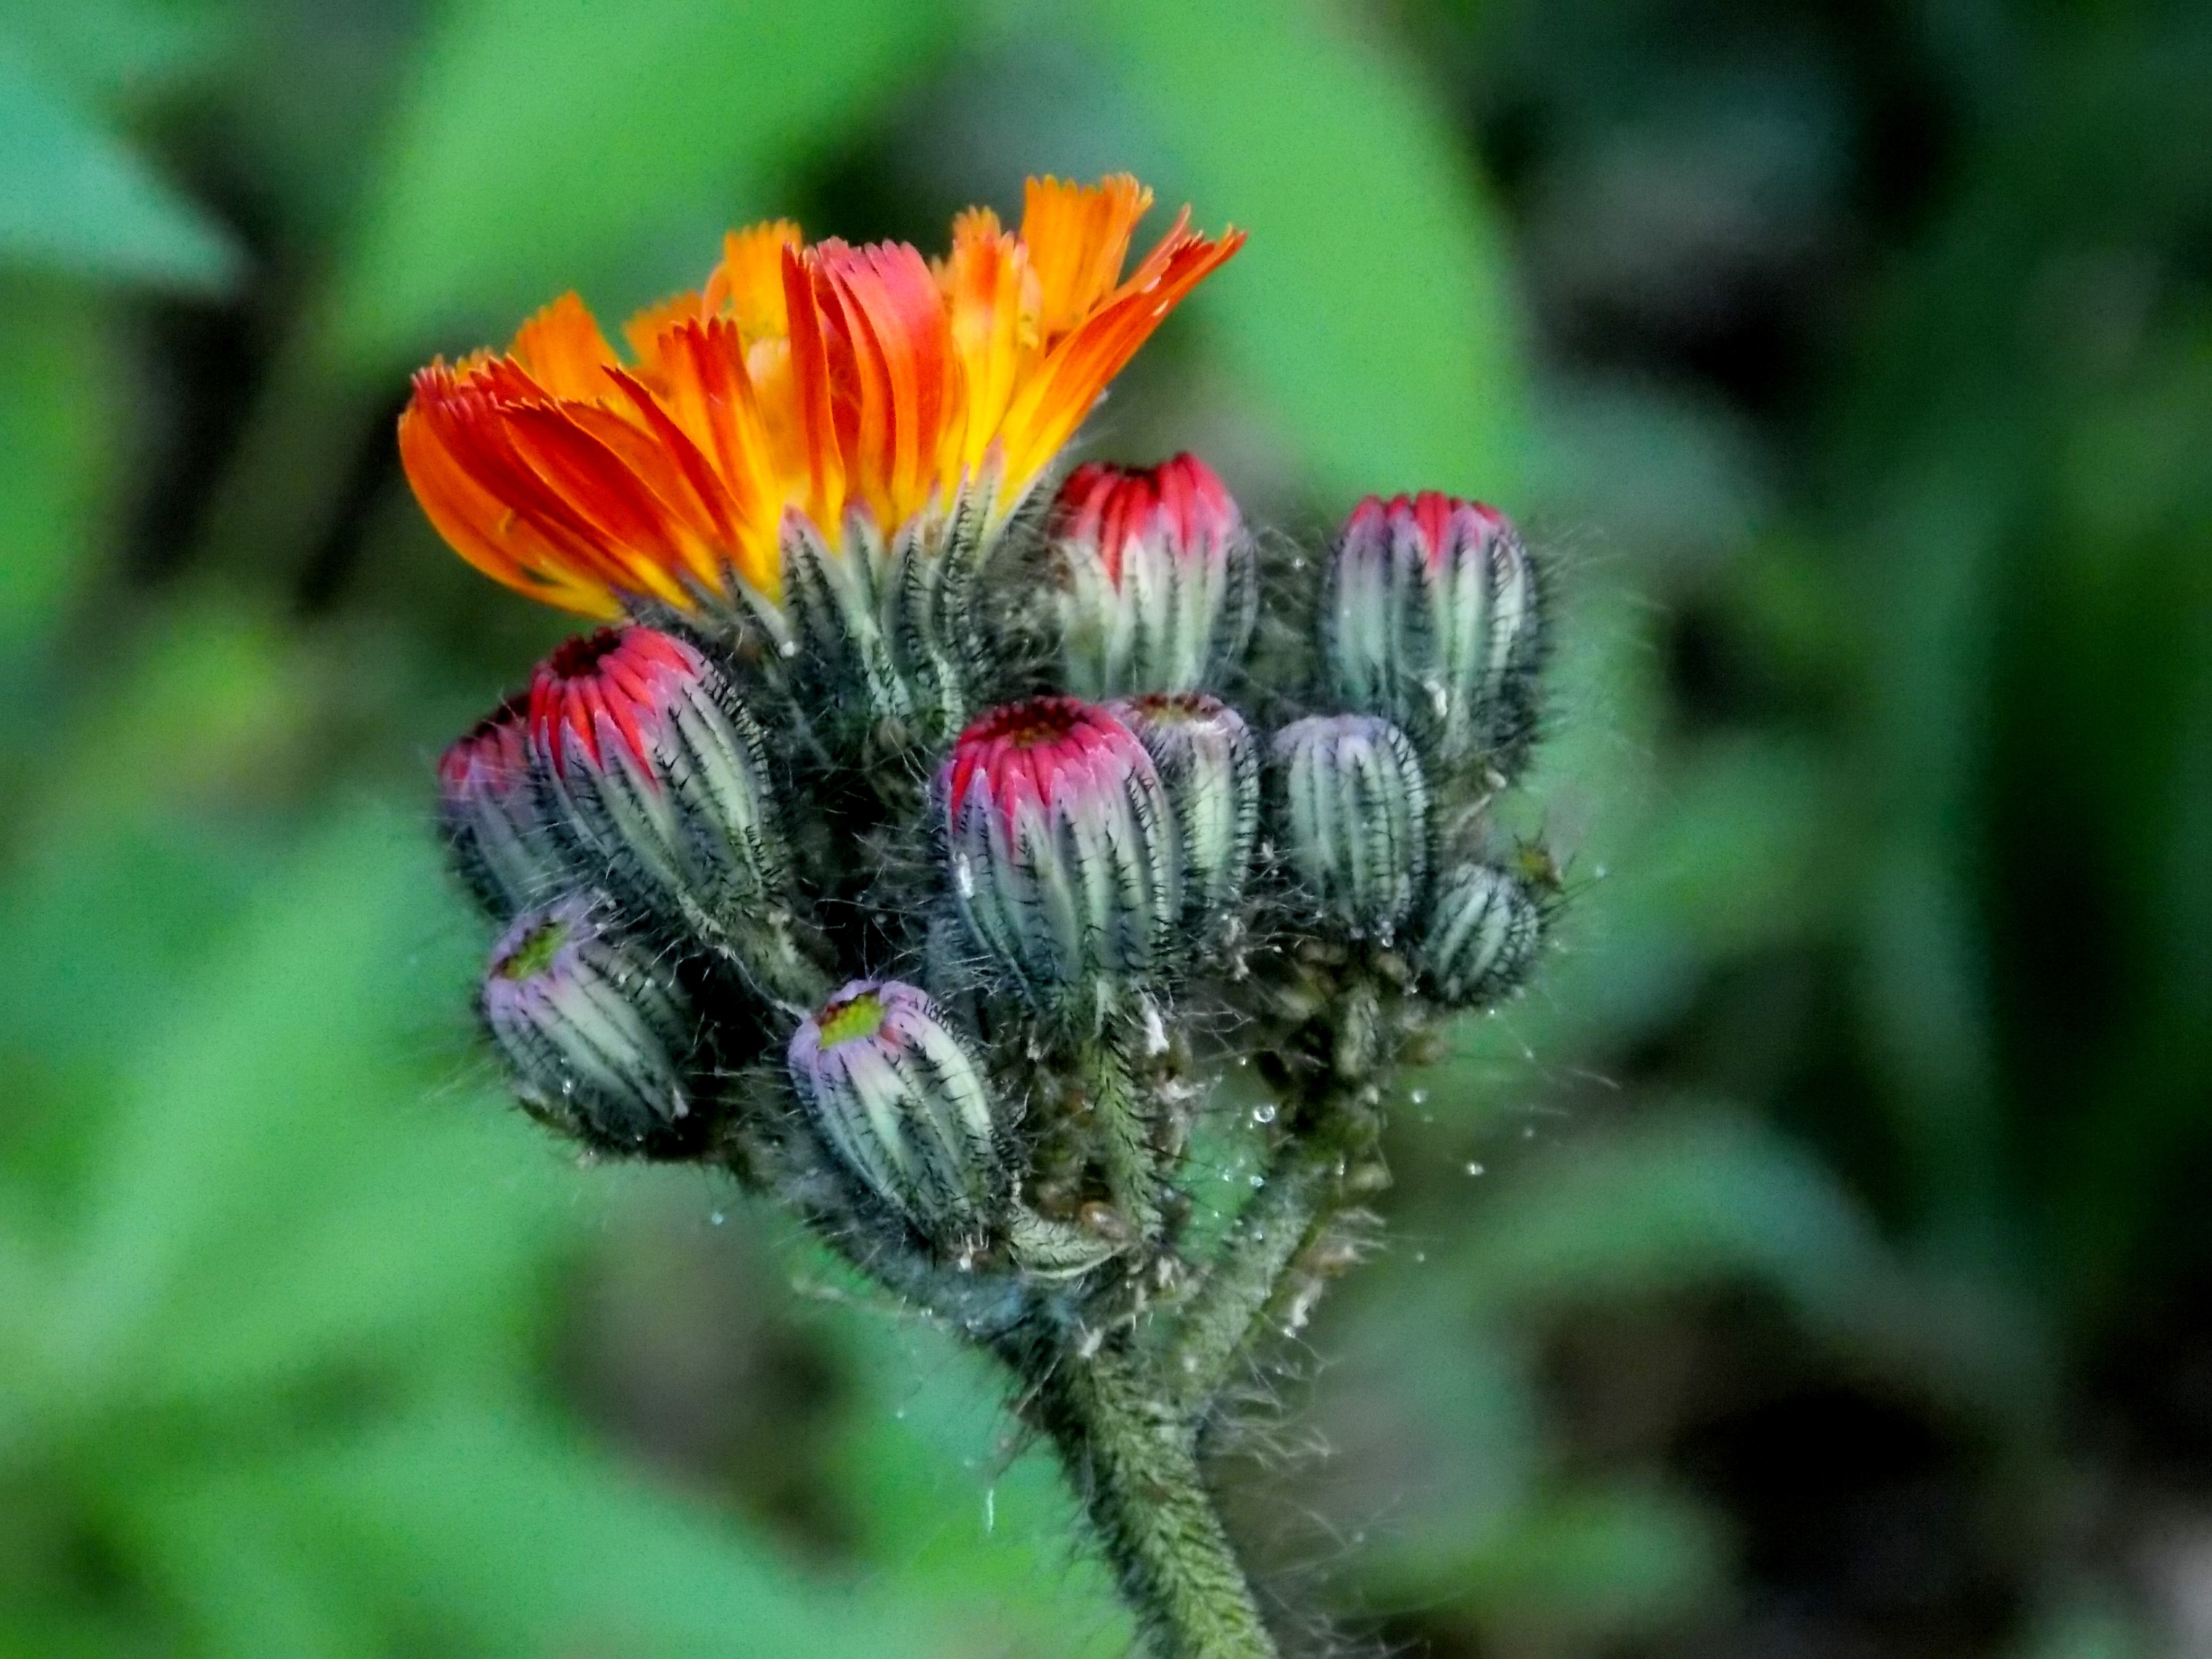
nature, blossom, plant, photography, flower, bloom, summer, orange, spring, insect, botany, colorful, garden, close, flora, fauna, wild flower, invertebrate, wildflower, flowers, close up, july, bright, thistle, bud, nectar, june, hawkweed, august, composites, macro photography, aster like, flowering plant, daisy family, red orange hawkweed, plant stem, land plant